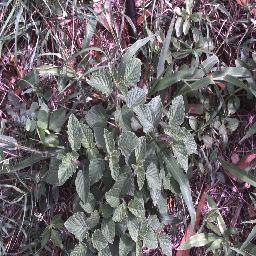
Label: negative